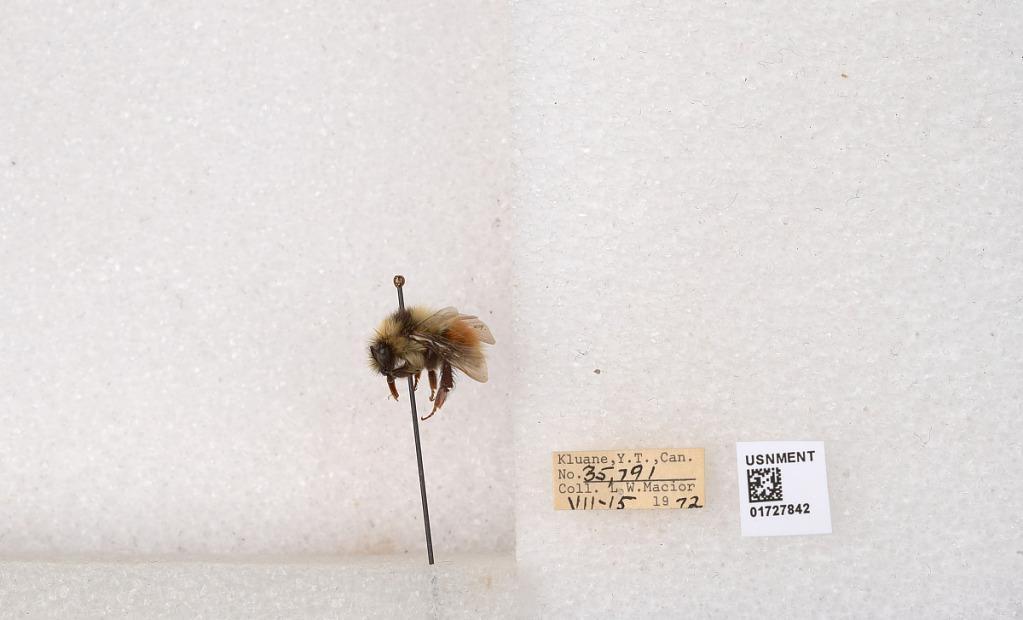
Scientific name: Bombus (Pyrobombus) sylvicola Kirby
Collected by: L. Macior
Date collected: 1972-7-15
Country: Canada
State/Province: Yukon Teritory
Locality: Kluane National Park and Reserve
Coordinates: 60.7493, -139.504